Abraham Lincoln (train)

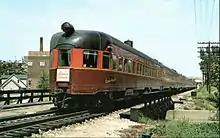
Gulf Mobile and Ohio's Abraham Lincoln ca.1970

Following its takeover of most passenger rail service in the United States on May 1, 1971, Amtrak retained the "Abraham Lincoln" as a daily Chicago–St. Louis service, operating in tandem with the GM&O's old "Limited". In November of that year Amtrak extended both the "Abraham Lincoln" and the "Limited" (now known as the "Prairie State") through Chicago to Milwaukee, Wisconsin. In October 1973, Amtrak replaced the rolling stock with the new French-built Turboliner; as part of this change the trains were re-branded as "Turboliners" and truncated to Chicago. In February 1976 Amtrak returned conventional rolling stock to the route and revived the "Abraham Lincoln" name along with the "Ann Rutledge". Amtrak added the "State House" to the Chicago–St. Louis corridor in 1977. Also in 1977, Amtrak extended the "Abraham Lincoln" to Kansas City and renamed it the "Ann Rutledge" — a name that had briefly disappeared from the timetable in 1976–77 when Amtrak extended the "Inter-American" to Chicago. Today service between Chicago and St. Louis is handled by the "Lincoln Service".